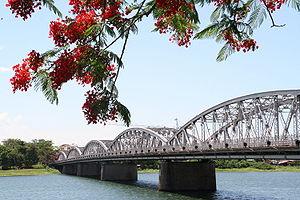
Hué, le pont Trang Tien, ancien pont Clemenceau
Hué est l'ancienne capitale impériale du Viêt Nam durant la dynastie Nguyễn. Elle est située au centre du pays, juste au sud du fameux 17ᵉ parallèle, non loin de la mer. Le fleuve Sông Hương la traverse et sépare la vieille ville au nord de la cité moderne au sud.
Gustave Eiffel, né Bonickhausen dit Eiffel le 15 décembre 1832 à Dijon et mort le 27 décembre 1923 à Paris, est un ingénieur centralien et un industriel français, qui a notamment participé à la construction de la tour Eiffel à Paris, du viaduc de Garabit et de la statue de la Liberté à New York.